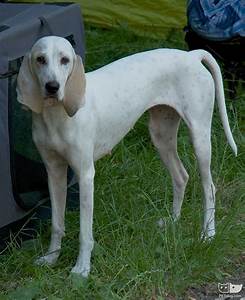
Label: cane